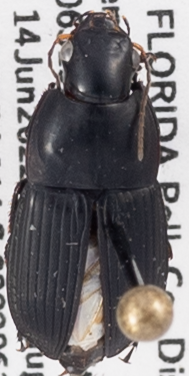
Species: Anisodactylus haplomus
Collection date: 2022-06-14
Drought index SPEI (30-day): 0.32
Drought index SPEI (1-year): -0.46
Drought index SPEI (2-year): -0.39